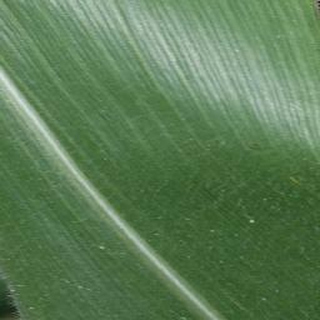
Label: healthy_corn